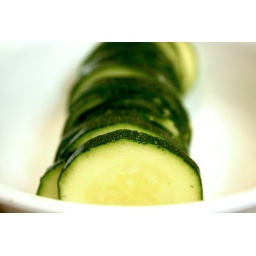
A picture of Zucchini that I had sitting in a bowl while I was making vegitable stew.